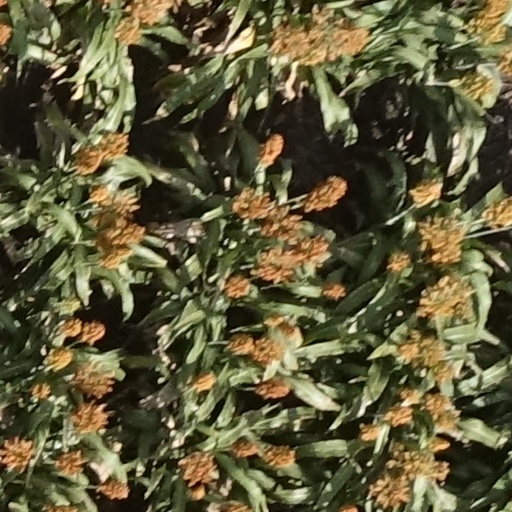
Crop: sorghum